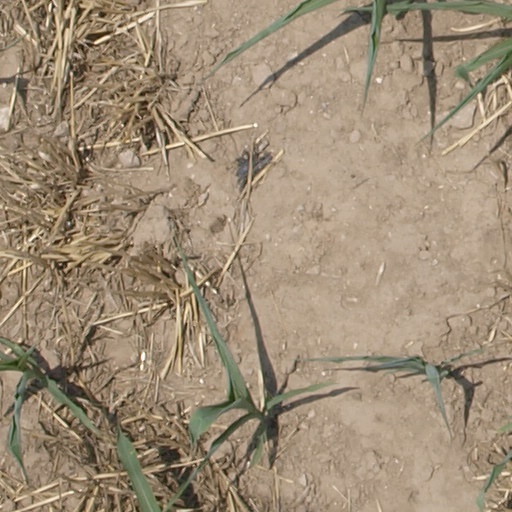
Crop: maize; corn